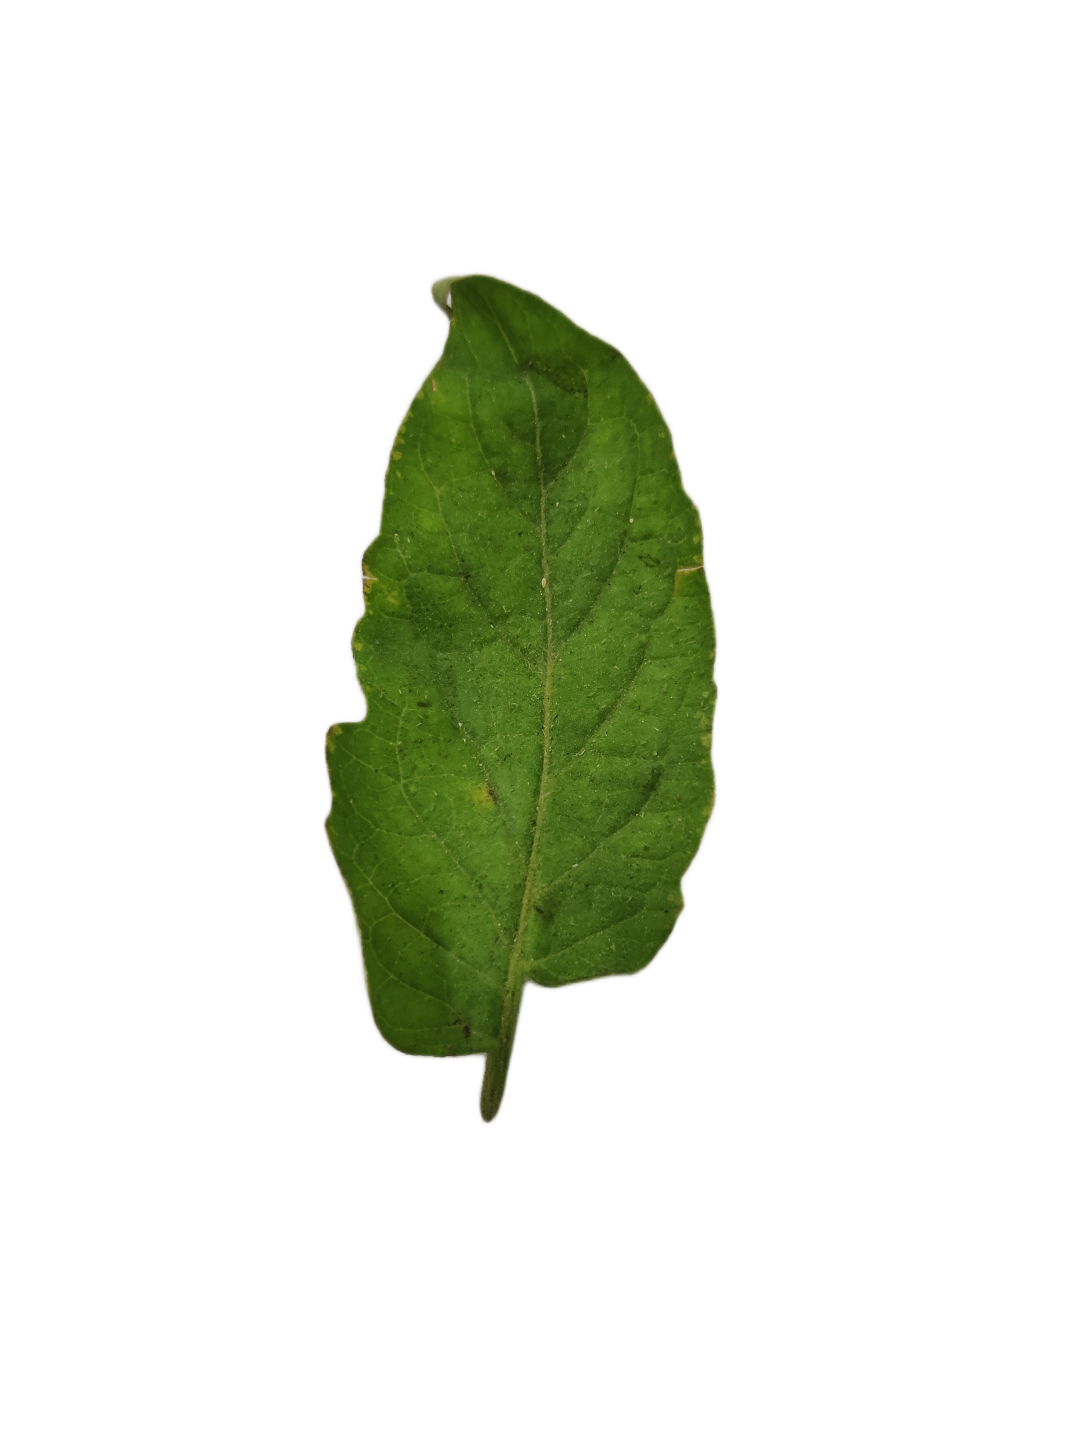
Crop: Tomato
Label: Mosaic